Monroe M. Shipe

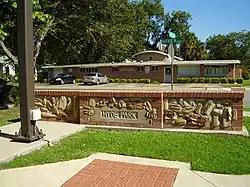
Hyde Park

Shipe purchased the land that would become his Hyde Park development in May 1890 for $70,000. He and his wife, Adele, transferred the land to the M.K. & T. Land Co. (Missouri, Kansas and Texas Land and Town Company), of which Shipe was founder and president, in December of that year for $180,000.00. The development was officially begun in January 1891. The area is considered to be Austin's first suburb and sat about 20 blocks north of the nascent City of Austin partially on land that was the site of the State Fair of Texas until 1884. The neighborhood was named after Hyde Park, London. Shipe's streetcar line made Hyde Park a streetcar suburb, a major factor in the development's early success.